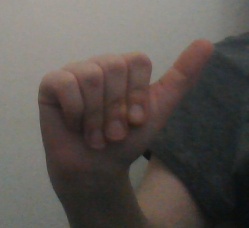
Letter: dhad